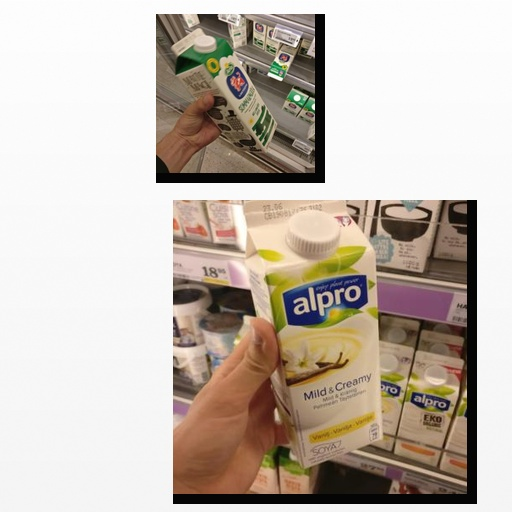
Food items: milk, vanilla_soyghurt